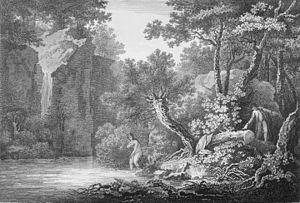
Johann Sebastian Bach est un peintre allemand. Il est le fils du compositeur Carl Philipp Emanuel Bach et le petit-fils du compositeur Johann Sebastian Bach.
Les Saisons est un ouvrage en vers de James Thomson. Publié chez John Millan en 1730, il a fait ensuite l'objet de plusieurs modifications parues successivement en 1744 et en 1746 sous les auspices d'Andrew Millar et G. Strahan ou encore de Robert Bell.